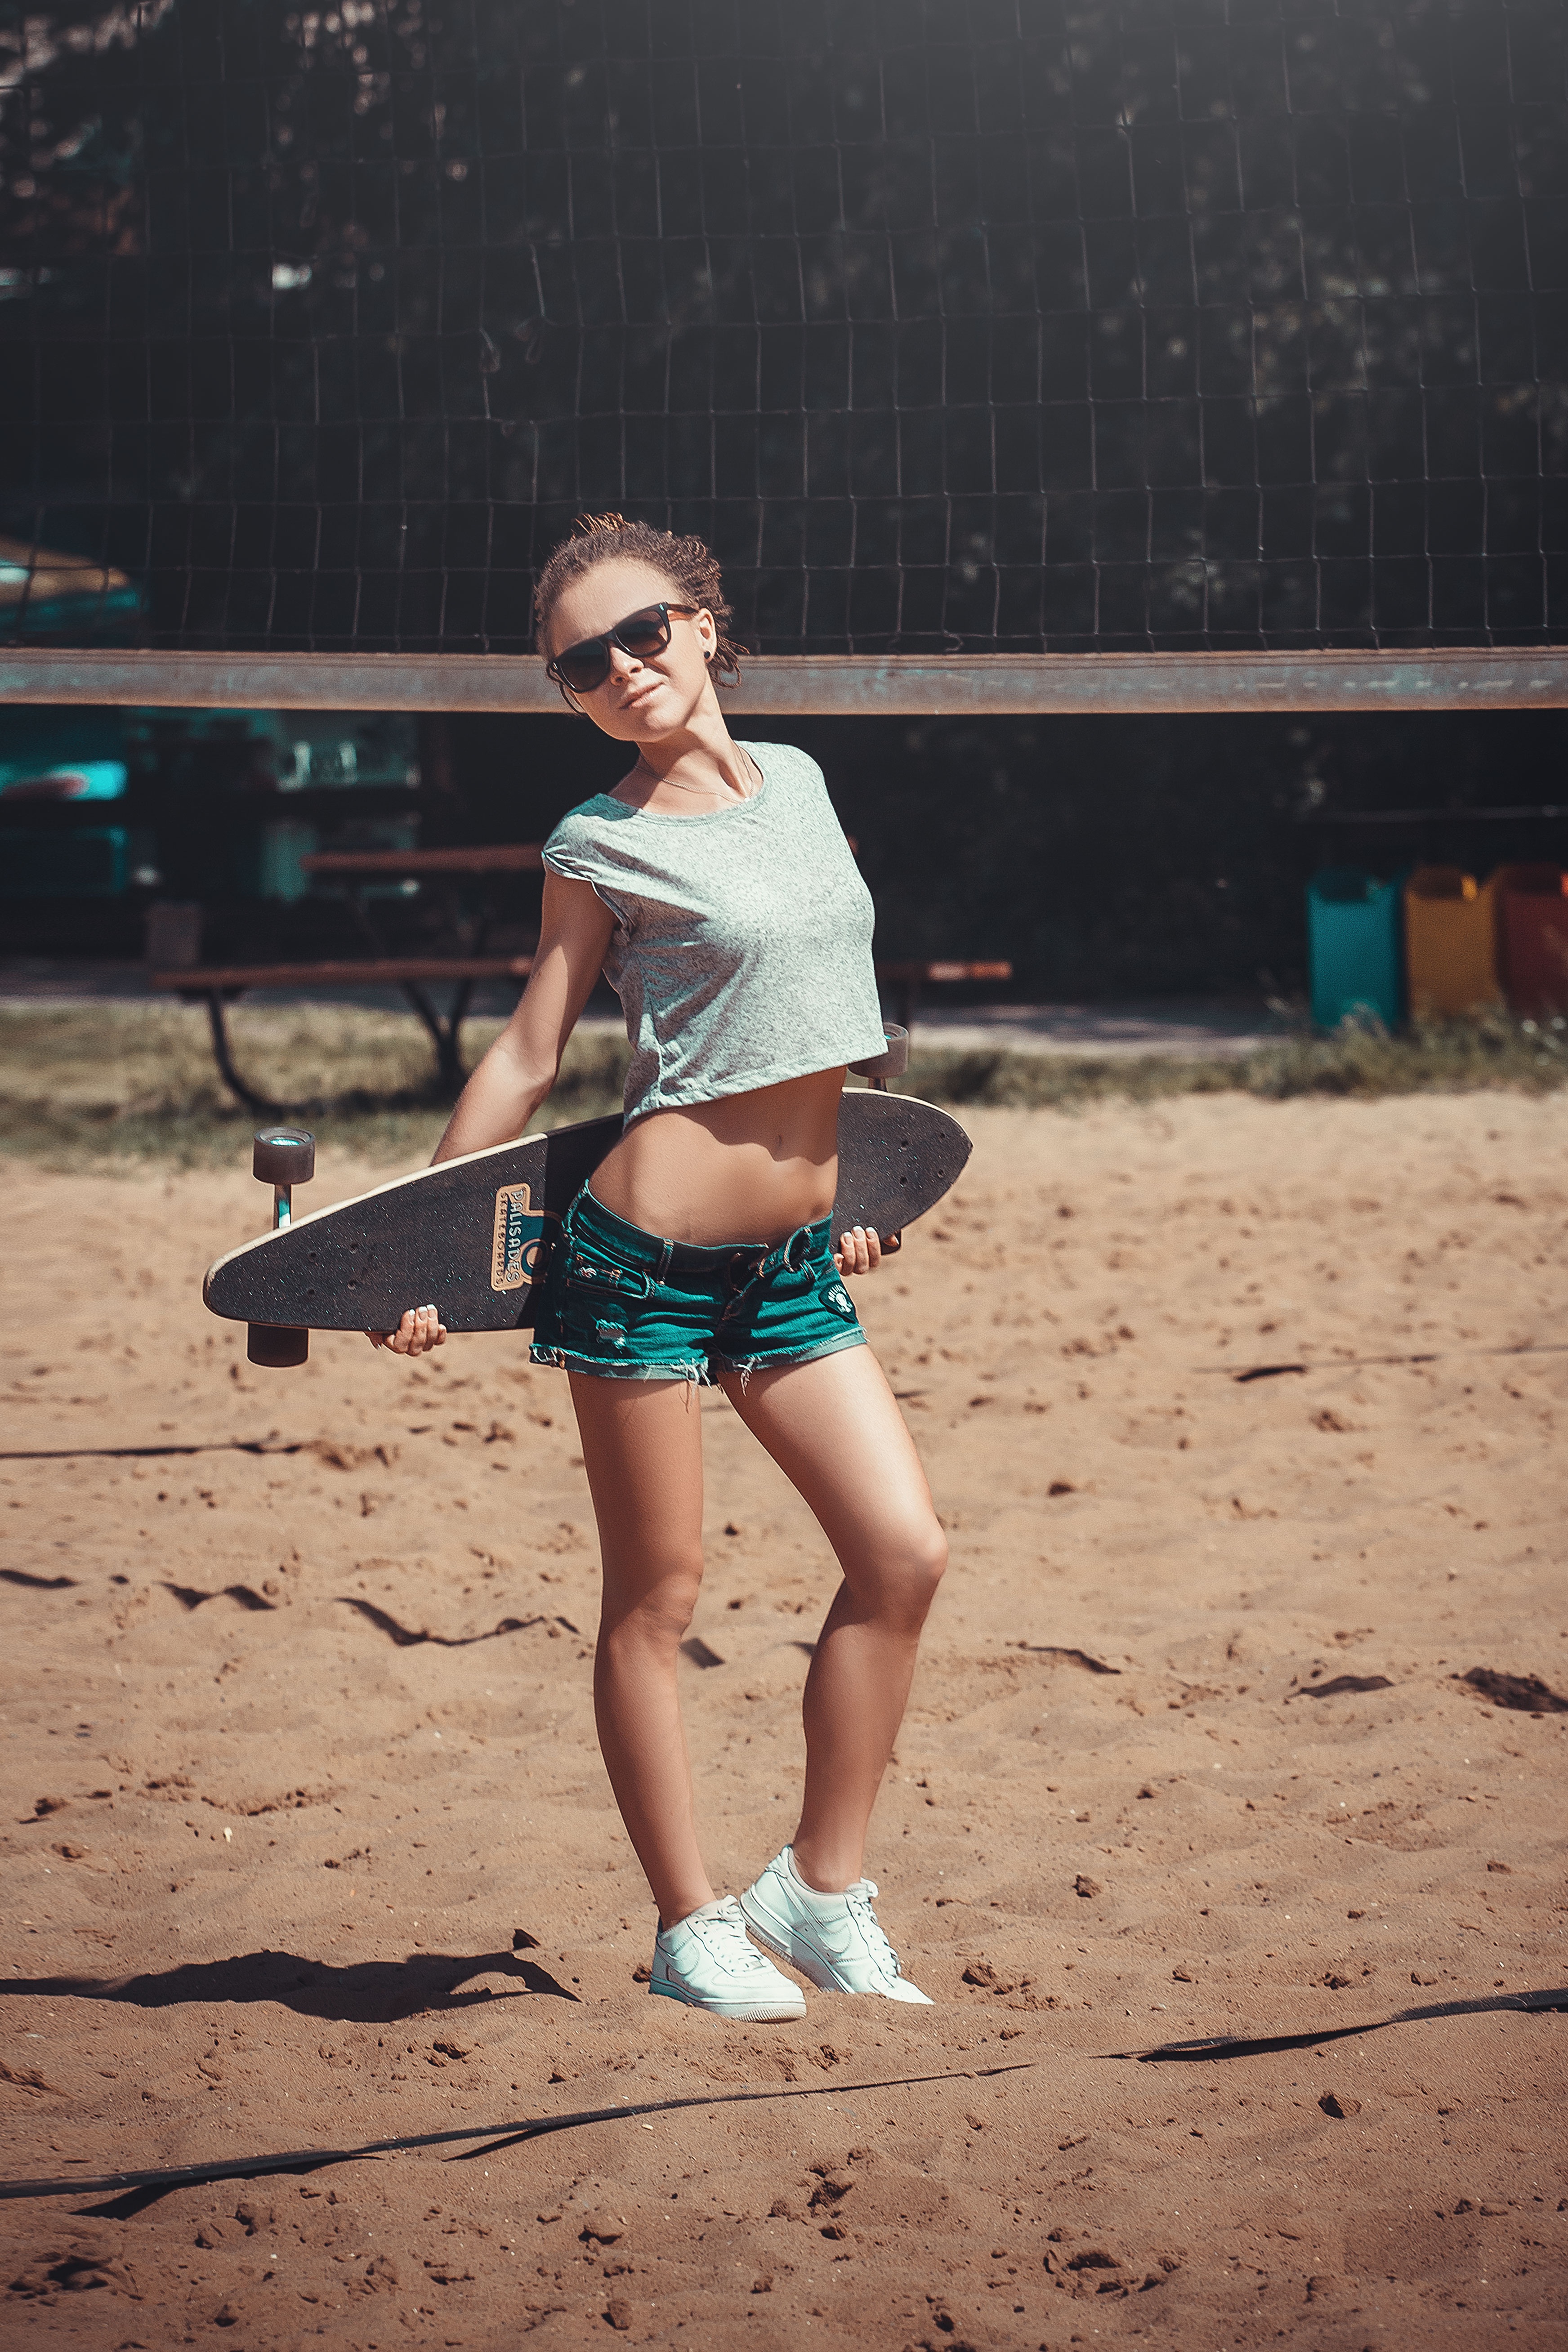
beach, person, girl, woman, hair, female, leg, model, spring, youth, fashion, blue, clothing, lady, hairstyle, eyes, fun, dress, hands, glasses, photograph, beauty, style, image, posture, cosmetics, lies, female hands, photo shoot, photoshoot on the beach